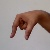
The image shows a hand gesture representing the letter 'Q' in Indian Sign Language.